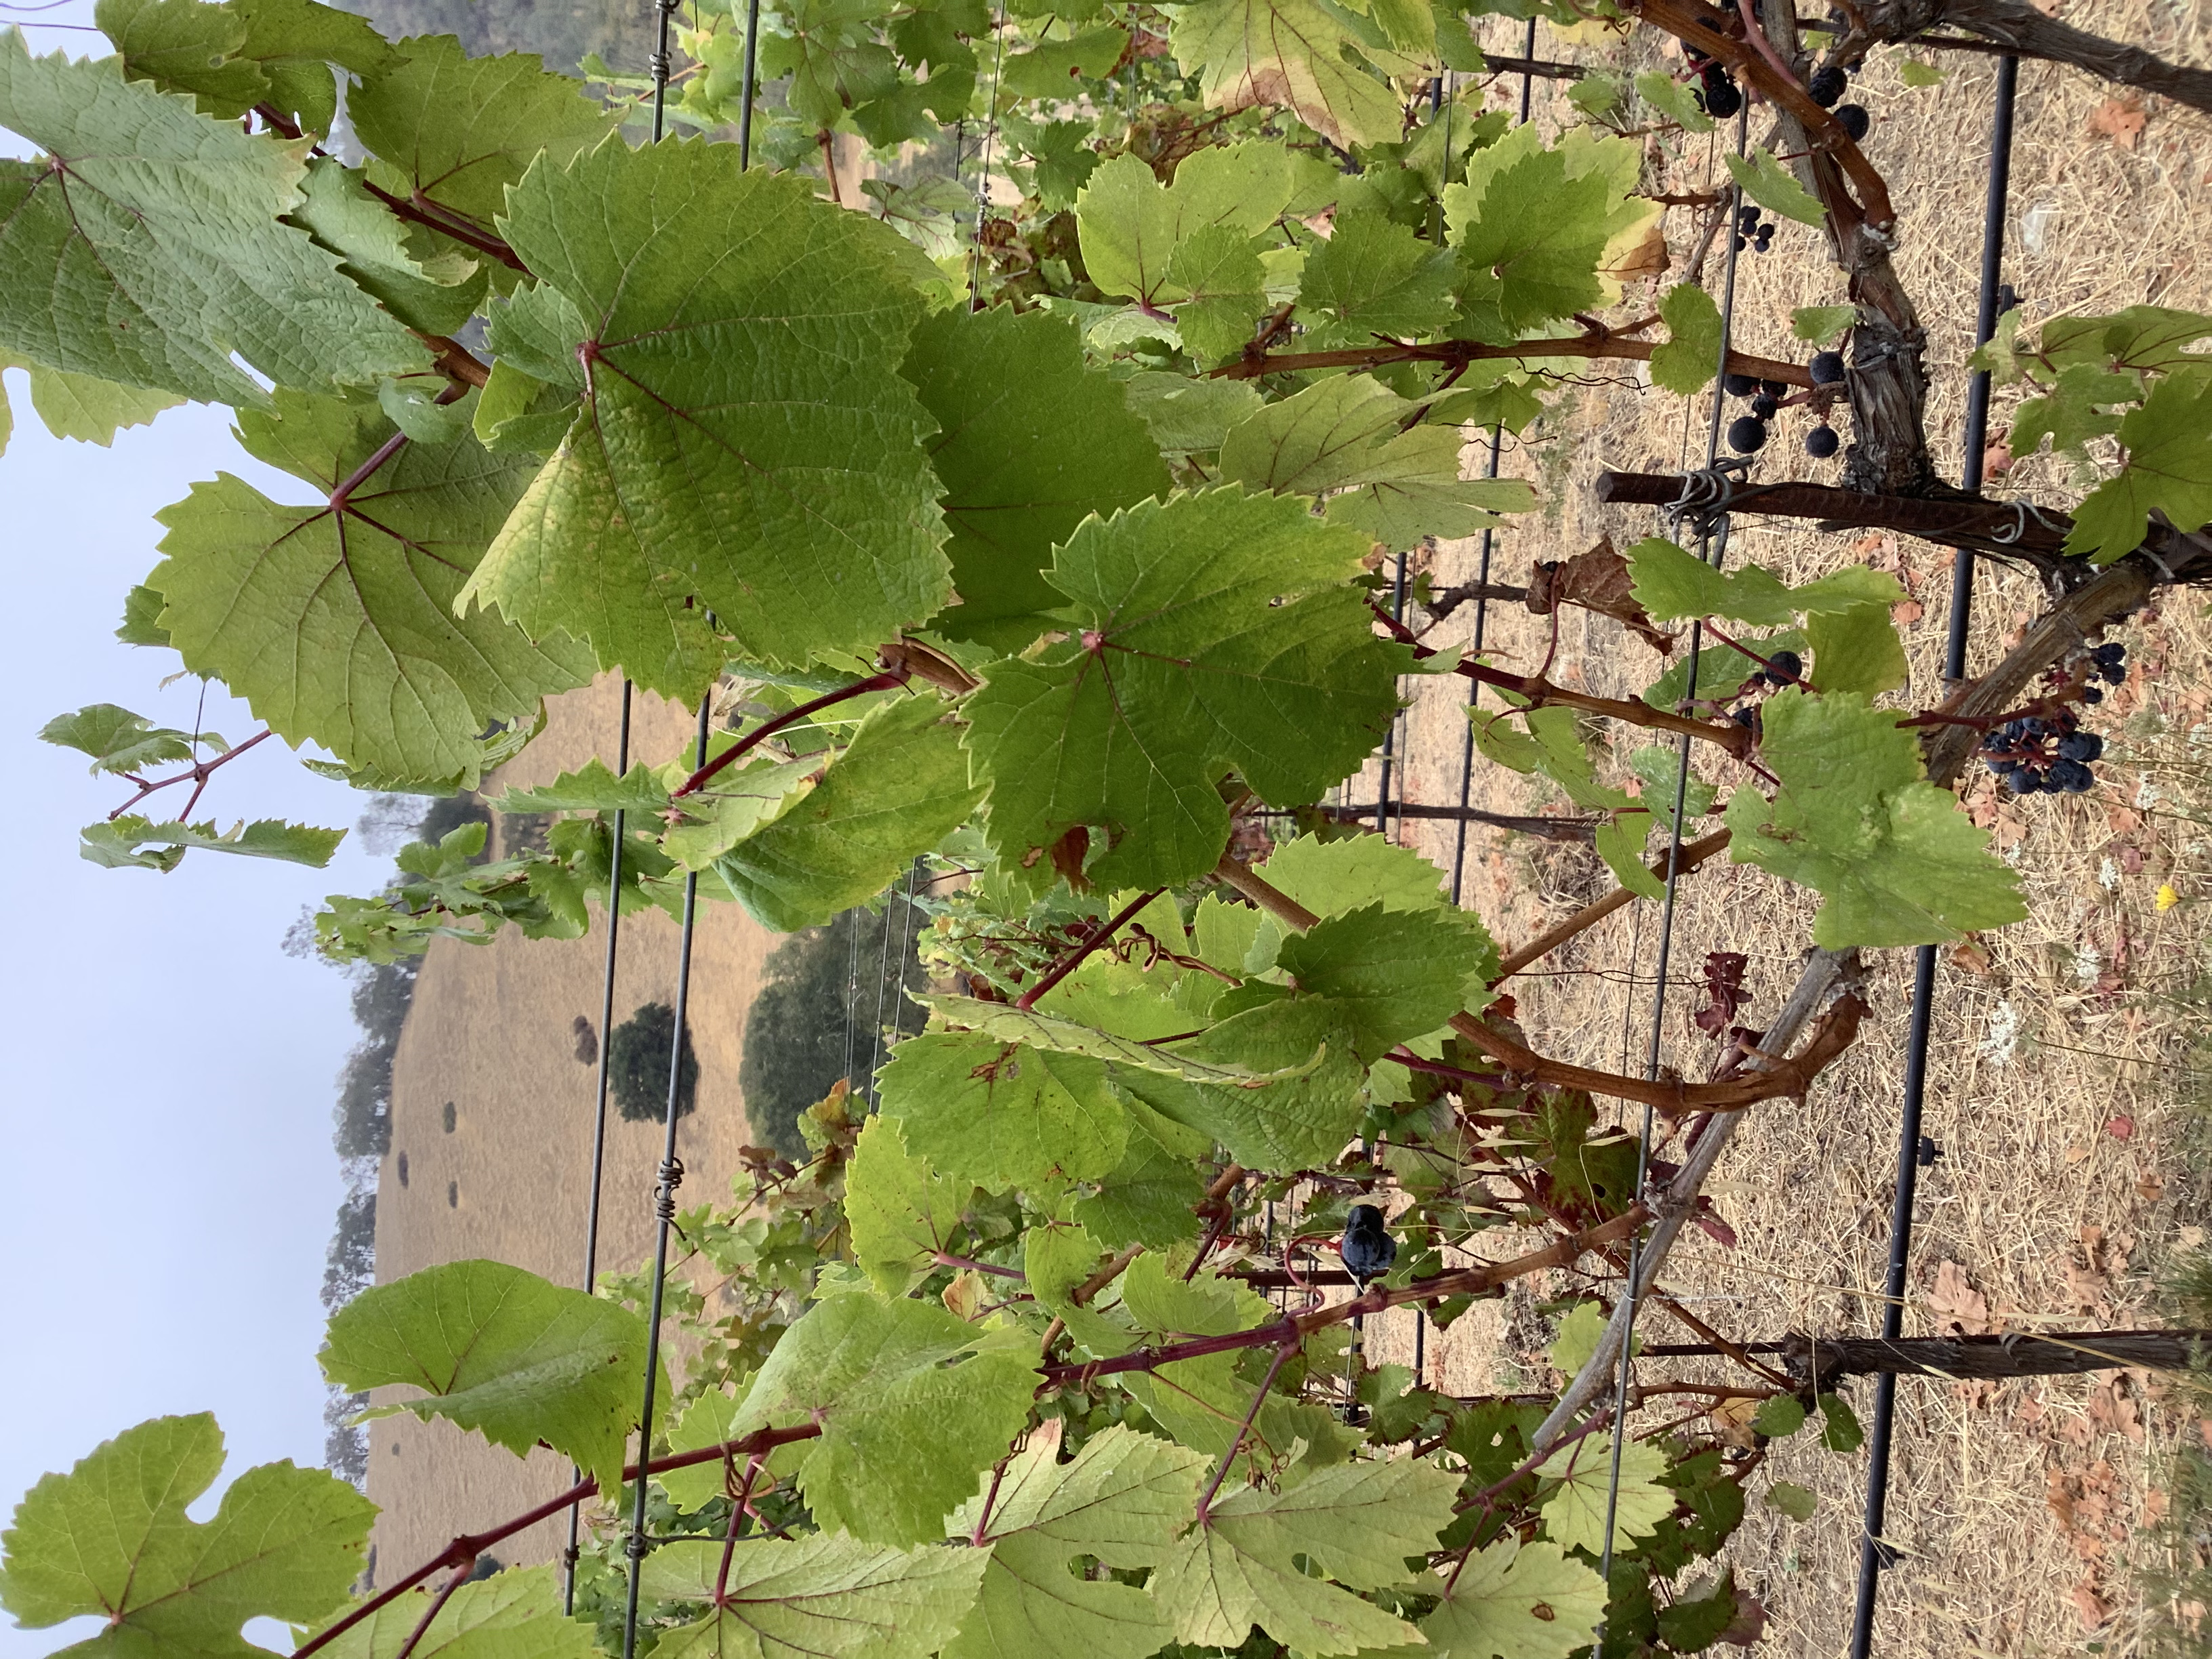
Label: No Virus